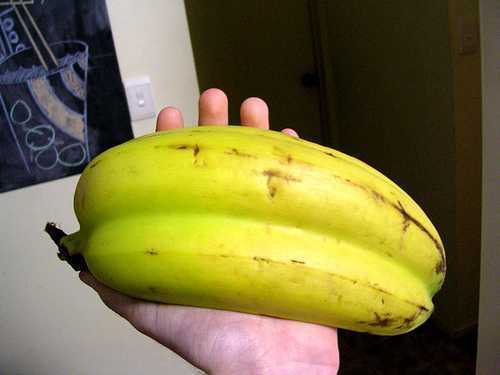
Label: Banana